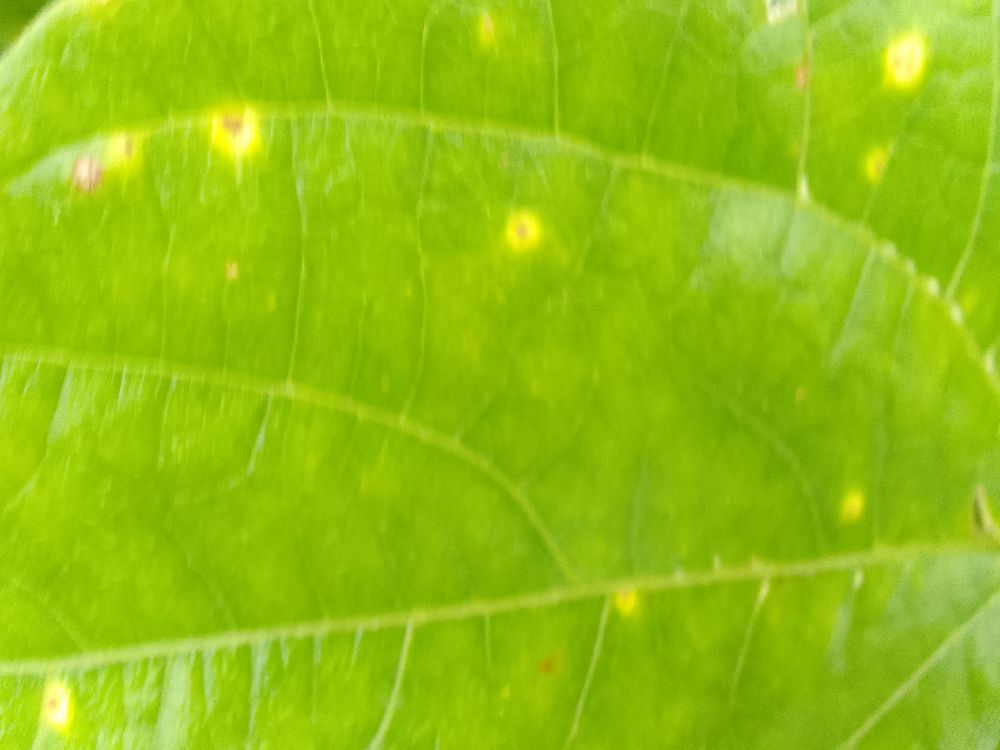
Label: rust